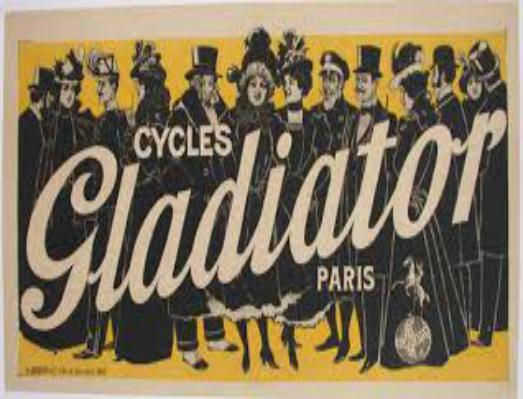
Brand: gladiator cycle
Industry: Food